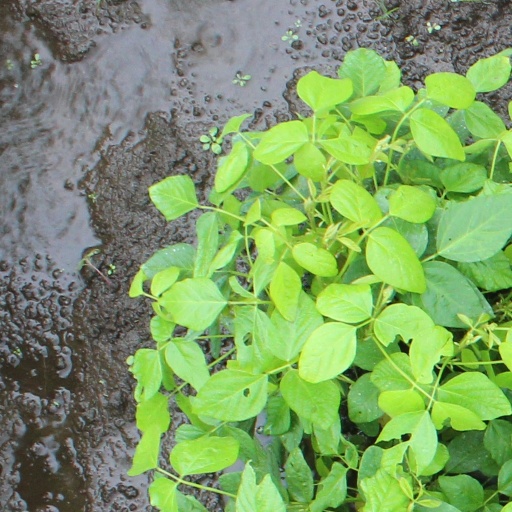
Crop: soybean